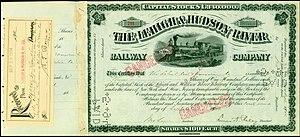
La Lehigh and Hudson River Railway est le plus petit des chemins de fer américains qui sont intégrés à Conrail en 1976. Sa ligne qui joint le nord-est au sud-ouest du New Jersey, relie le comté d'Orange à Easton grâce au pont Poughkeepsie sur le fleuve Hudson, permettant des interconnexions avec plusieurs autres compagnies. Son rôle est amoindri par le développement du réseau autoroutier et par la banqueroute des chemins de fer avec lesquels il se connecte. L'incendie du pont Poughkeepsie le 8 mai 1974 met fin à l'exploitation de la ligne.